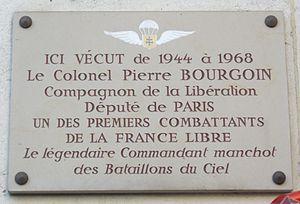
Plaque commémorative, 78 avenue Mozart, Paris 16e.«
Pierre, Louis, Auguste Bourgoin, né le 4 décembre 1907 à Cherchell et mort le 11 mai 1970 à Paris, est un officier de l'Armée française de la Libération durant la Seconde Guerre mondiale, Compagnon de la Libération et homme politique français.
L’avenue Mozart est une avenue du 16ᵉ arrondissement de Paris.